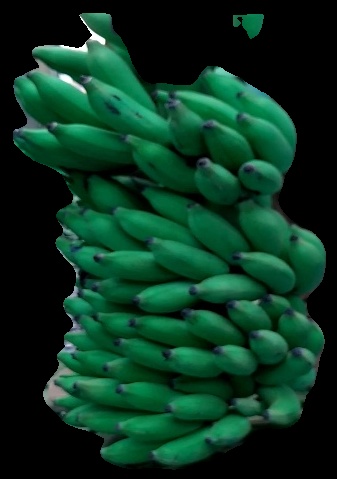
Variety: elakki-bale
Grade: grade1